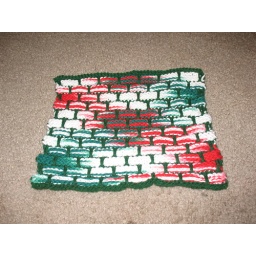
Yarn: Sugar &amp;amp; Cream in Mistletoe and a forest green